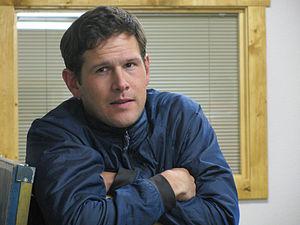
Andy Skurka, auteur d’un guide de la randonnée pédestre."
Cette liste de coureurs d'ultra-trail recense certains des plus importants athlètes parmi ceux qui pratiquent l'ultra-trail, forme de course à pied relevant du trail pour ses sites de pratique et de l'ultrafond pour sa longueur supérieure à celle du marathon. Pour chaque entrée sont cités, quand ils sont connus, le sexe du sportif, sa date de naissance, son lieu de naissance et sa nationalité civile suivis de courtes listes désordonnées recensant ses différents domiciles, ses différents clubs et ses différents sponsors au cours de sa vie.
Andrew Skurka est un randonneur professionnel et un coureur d'ultra-trail né en 1981, connu initialement pour deux randonnées de longue distance de plus de 10 000 kilomètres. Il a été désigné « aventurier de l'année » en 2007 par la chaine télévisée National Geographic Adventure et « personnalité de l'année » en 2005 par le magazine Backpacker.